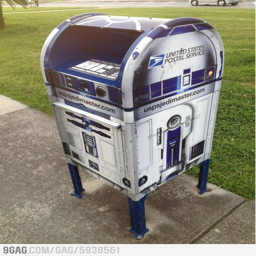
awesome mailbox in a local military base .